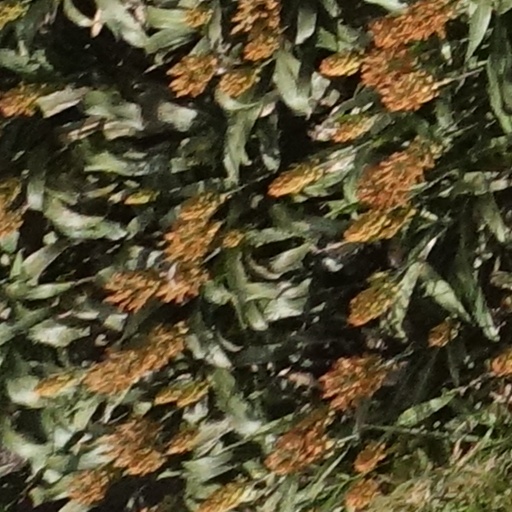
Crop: sorghum